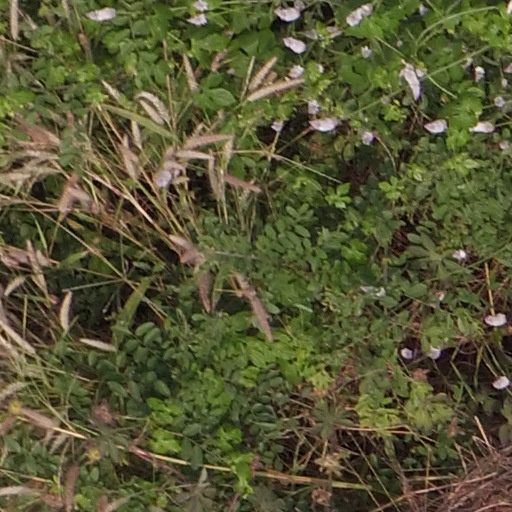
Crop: maize; corn